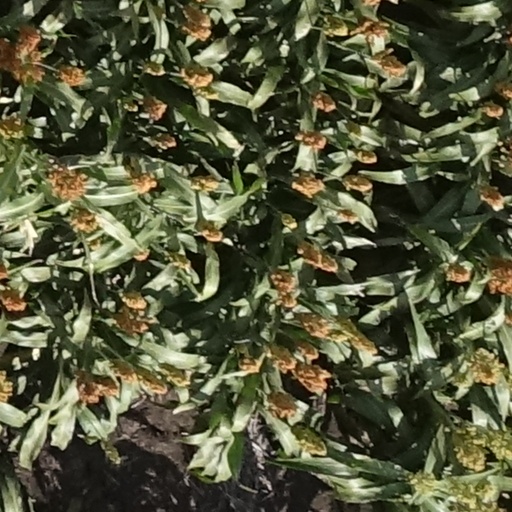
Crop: sorghum